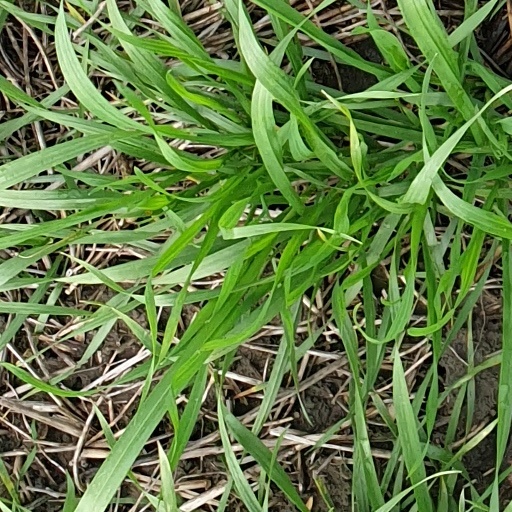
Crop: wheat